NuvoTV

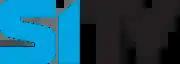
Sí TV logo used from 2008 to 2011.

During the 2008 presidential election, Sí TV teamed up with voter registration organization, Voto Latino, to mount a "Crash the Parties" contest to pick two Latino "political junkies" to serve as reporters for the channel at the Democratic and Republican National Conventions. Video entries were judged by the public and a panel, including CNN anchor Rick Sanchez, actress Rosario Dawson, Craigslist's Craig Newmark, former Texas congressman Henry Bonilla, YouTube's Steve Grove and Republican National Hispanic Assembly chairman Danny Vargas. The contest awarded Sí TV national impact. Sí TV and Voto Latino also hosted a series of registration events in Chicago, Phoenix, Sacramento, San Jose and San Diego. According to SNL Kagan, in 2009, the network was estimated to have earned more than $15 million in net ad sales revenue.